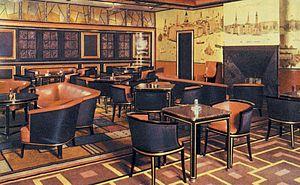
Le MS Kungsholm est un paquebot transatlantique suédois construit en Allemagne en 1928. Il est réquisitionné en 1942 par les États-Unis dans le cadre de la Seconde Guerre mondiale sous le nom d’USAT John Ericsson, avant d'être rendu à son pays d'origine en 1947. Il est immédiatement vendu à une compagnie italienne sous le nom de MS Italia qu'il sert de 1948 à 1964. Il est finalement vendu à la société Freeport Bahama Enterprises et est converti en hôtel flottant sous le nom d’Imperial Bahama avant d'être démoli en 1965.